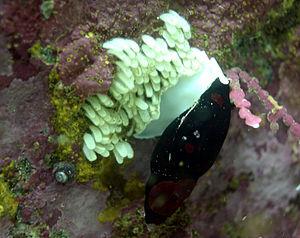
Mitra est un genre de mollusques gastéropodes, de la famille des Mitridae.